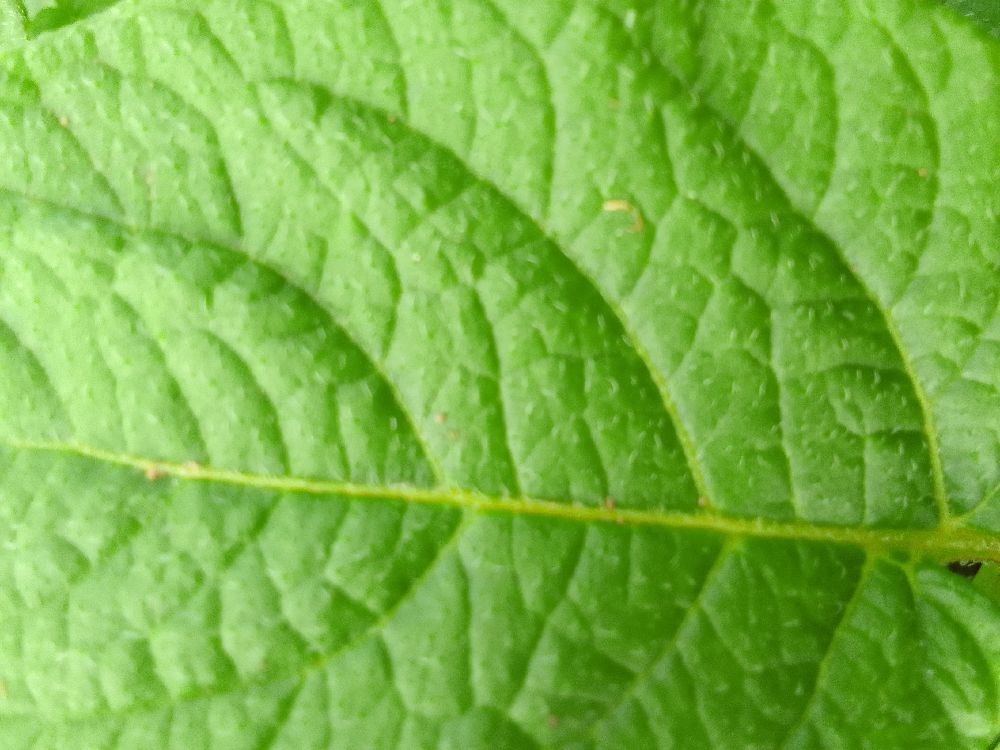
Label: Healthy